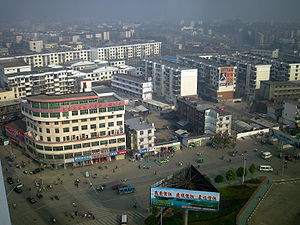
Xinyang
Byhuse i Xinyang
Xinyang også kendt som Sinyang eller Hsin-yang, er en kinesisk by på præfekturniveau i provinsen Henan i det centrale Kina. Præfekturet hat et areal på 18,293 km², og en befolkning på 7.425.000 mennesker.